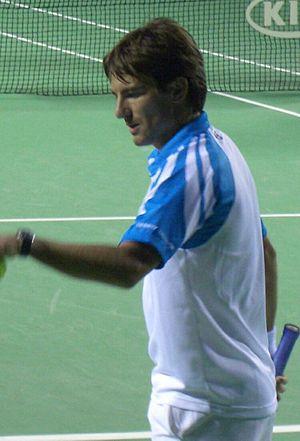
Rafael Nadal Parera est un joueur de tennis espagnol né le 3 juin 1986 à Manacor, sur l'île de Majorque, en Espagne. Il commence sa carrière professionnelle en 2001 à la 1002ᵉ place. Puis, en une même année, il entre successivement dans le top 100 puis dans le top 50. Après avoir été classé au second rang mondial durant 160 semaines consécutives, il devient nᵒ 1 mondial le 18 août 2008 jusqu'au 6 juillet 2009, puis du 7 juin 2010 jusqu'au 3 juillet 2011 et encore en 2013, 2017 et de nouveau fin 2019, ou début décembre, il cumule 201 semaines à la tête du classement ATP, se plaçant ainsi à la sixième place en terme de longévité, derrière Connors et devant McEnroe. Il compte notamment dix-neuf titres du Grand Chelem et trente-cinq ATP Masters 1000. En Février 2020, sa victoire au tournoi ATP 500 d'Acapulco lui permet d'établir son compteur de titres ATP à 85.